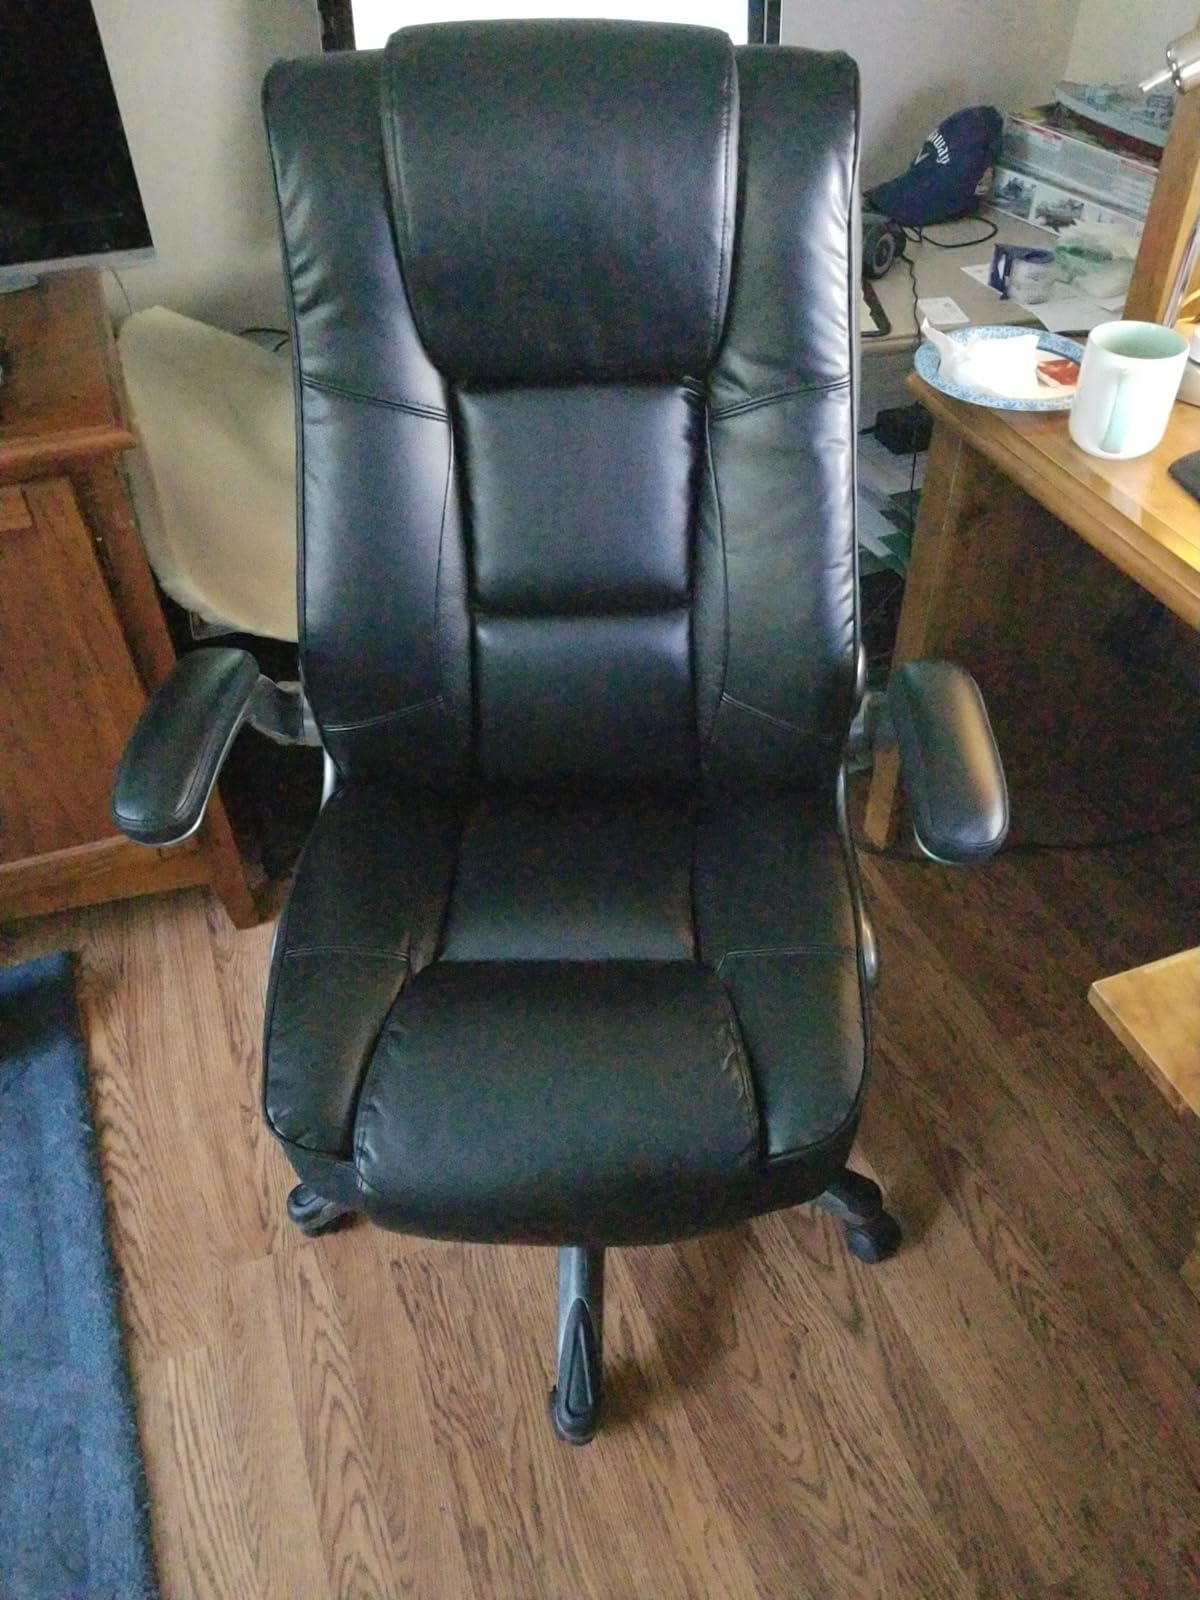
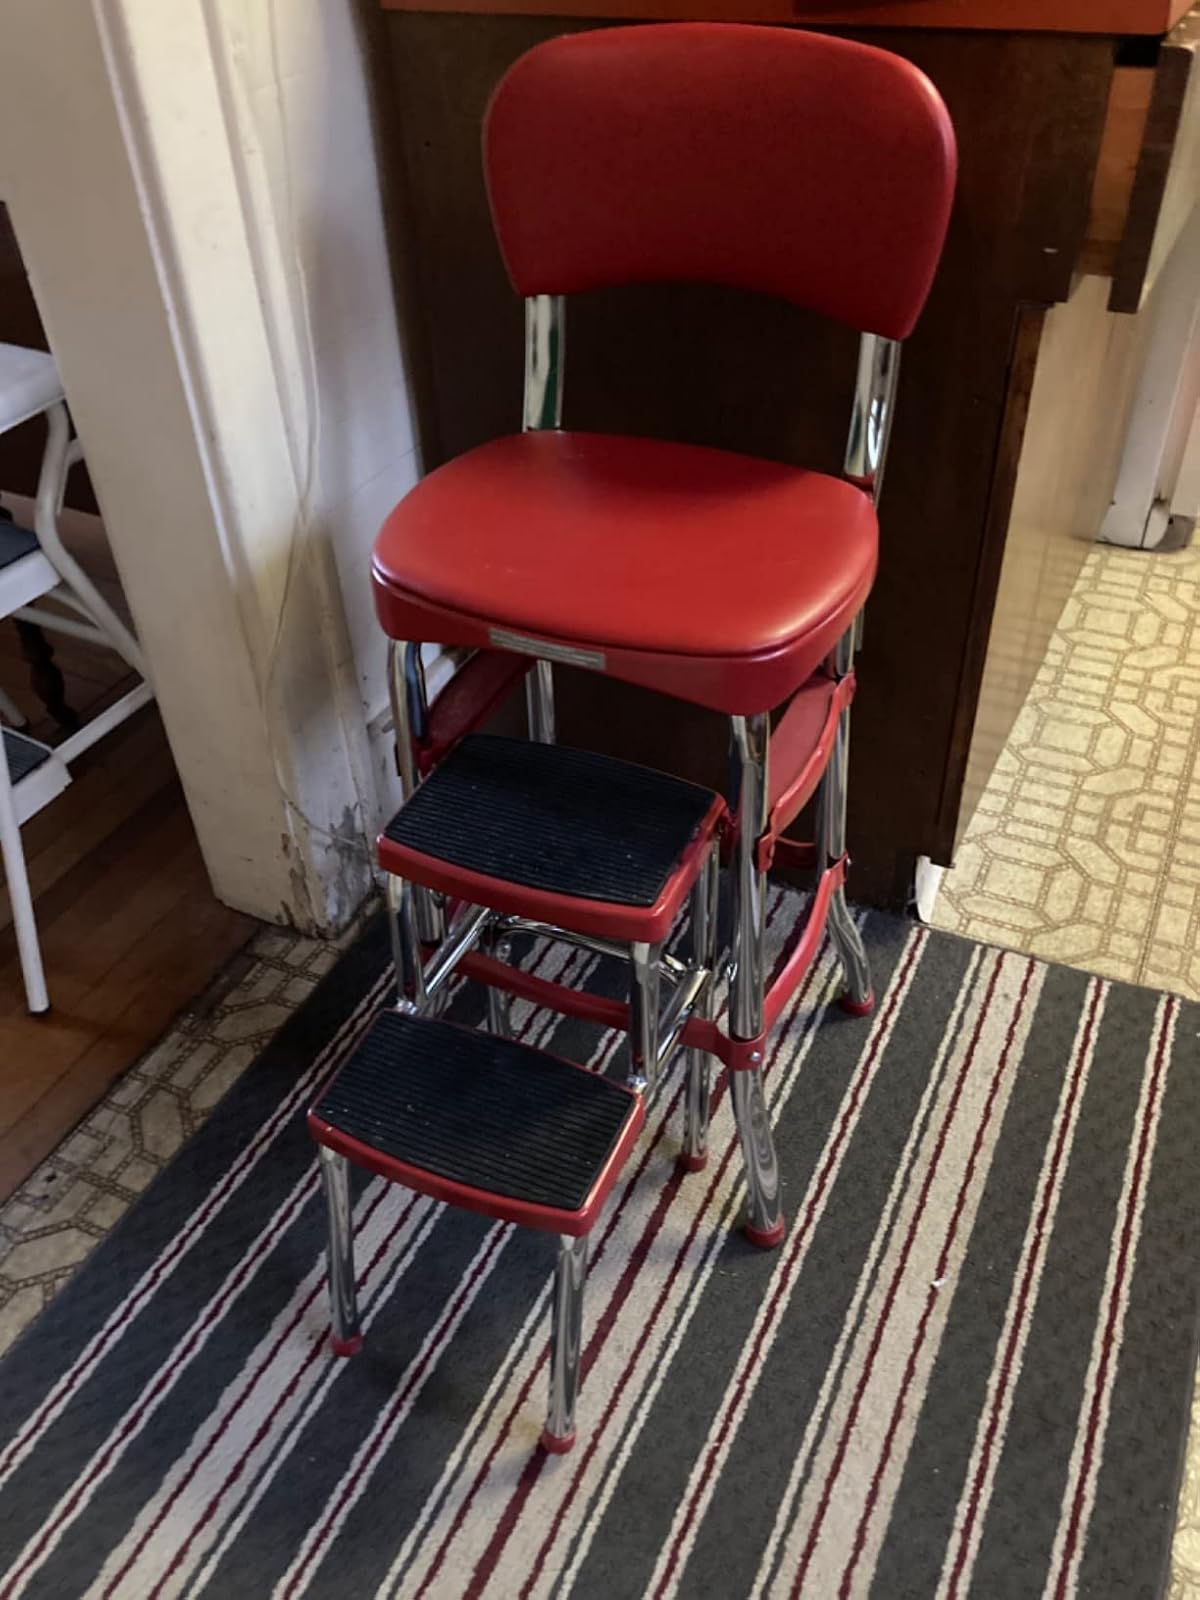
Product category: items_chair
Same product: no